Simon Vollant

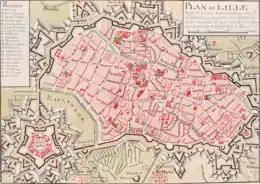

In 1667, Vollant directed the construction site of the citadel of Lille according to the plans of Vauban. The collaboration between the two men was exemplary.